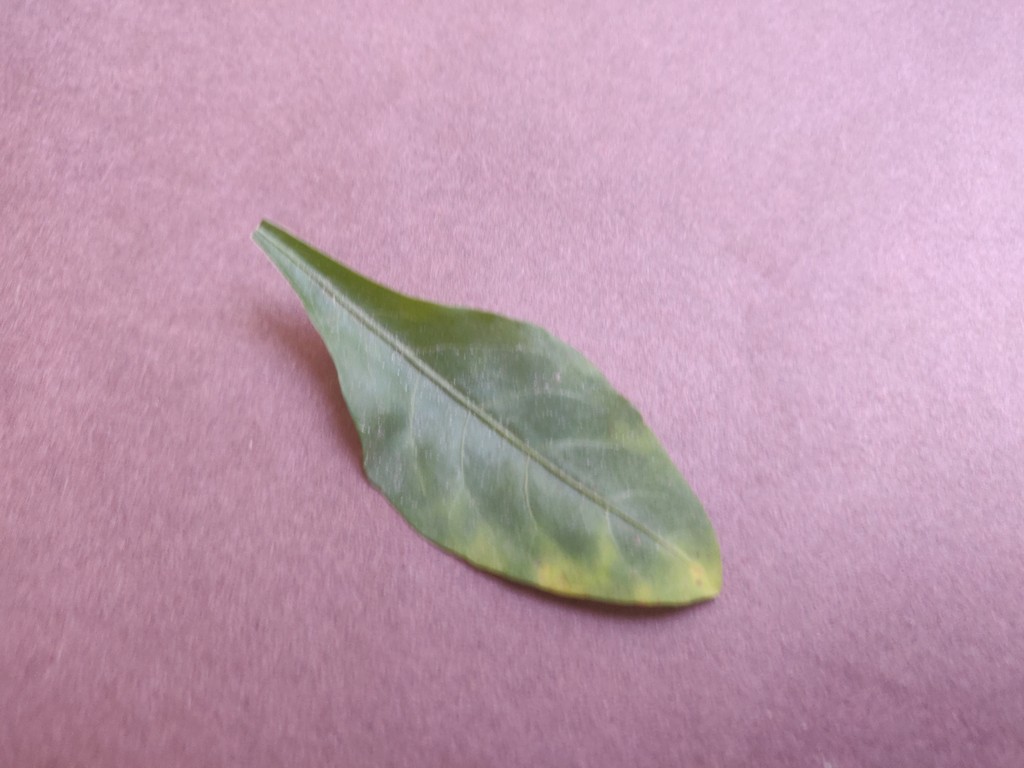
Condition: Unhealthy
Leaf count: single
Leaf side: front